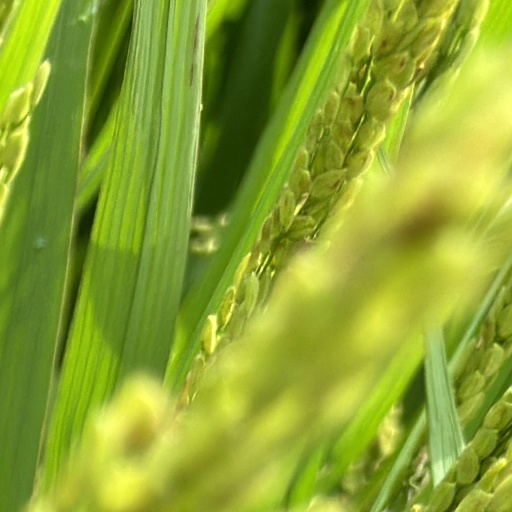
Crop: rice